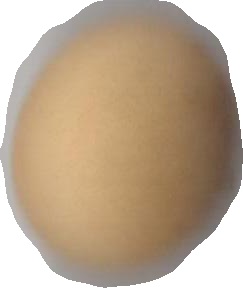
Variety: Dega